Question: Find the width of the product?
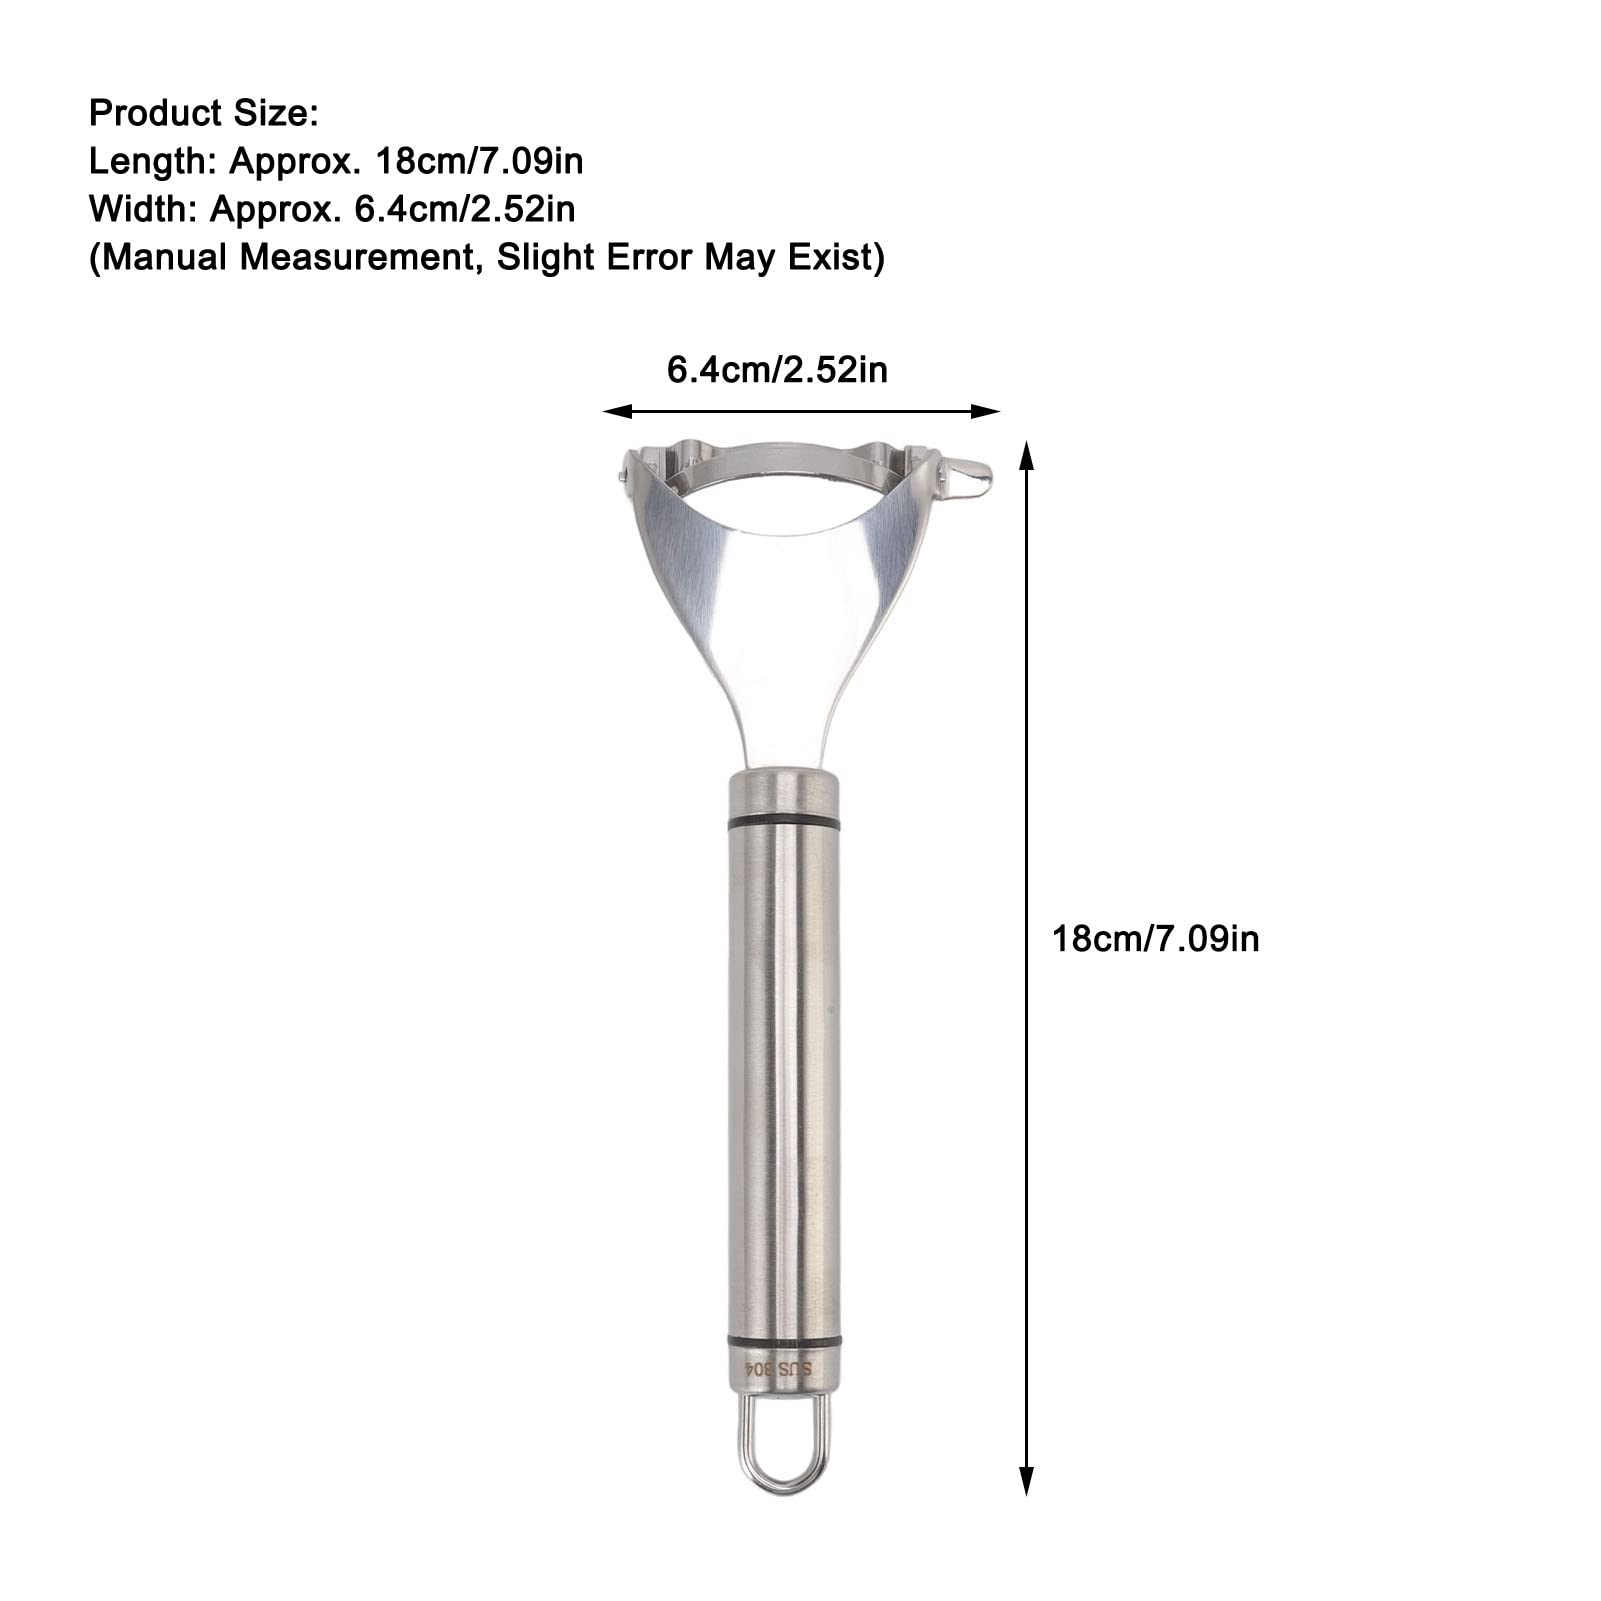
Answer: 6.4 centimetre